Washing and anointing

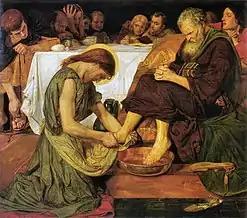
Jesus washing Peter's feet. Painted by Ford Madox Brown.

Washing and anointing is a Latter-day Saint practice of ritual purification. It is a key part of the temple endowment ceremony as well as the controversial Second Anointing ceremony practiced by the Church of Jesus Christ of Latter-day Saints (LDS Church) and Mormon fundamentalists. It was also part of the female-only healing rituals among Latter-day Saints until at least the 1940s.